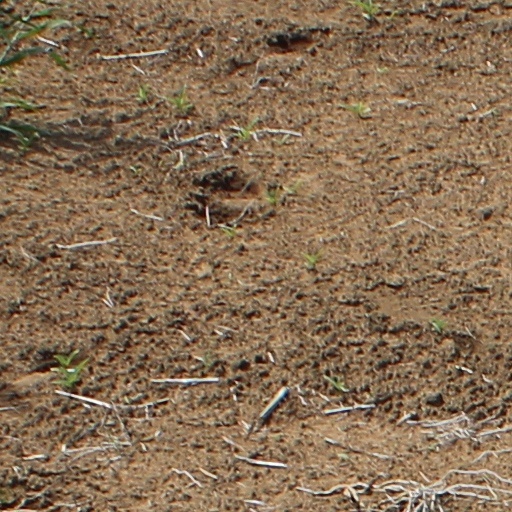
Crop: wheat